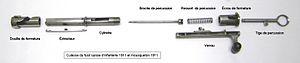
Culasse du fusil suisse d’infanterie 1911 et mousqueton 1911
Le mousqueton 1911 est une arme militaire utilisée par l'armée suisse et qui reprend le principe de fonctionnement de la culasse à mouvement rectiligne du fusil Schmidt-Rubin Modèle 1889. Il tire la munition 7,5 mm GP11. Produit dès 1913, les derniers exemplaires furent assemblés fin 1936.